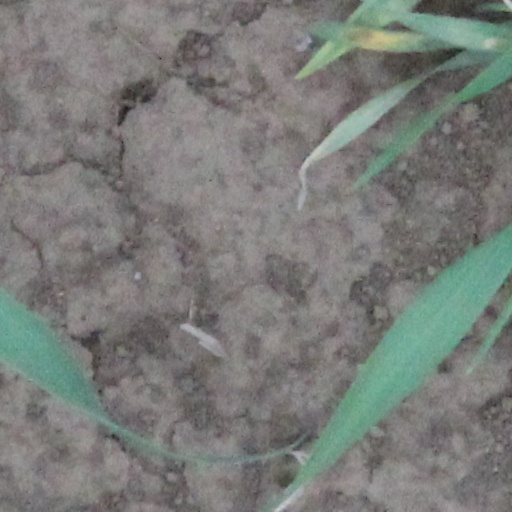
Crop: wheat